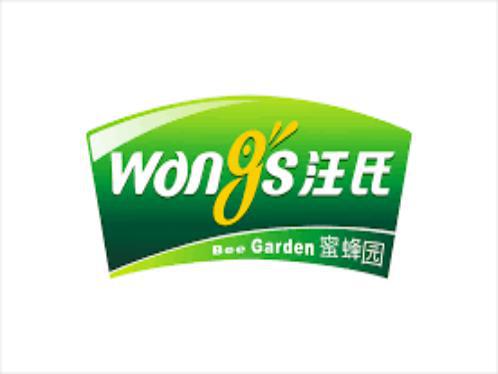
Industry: Food